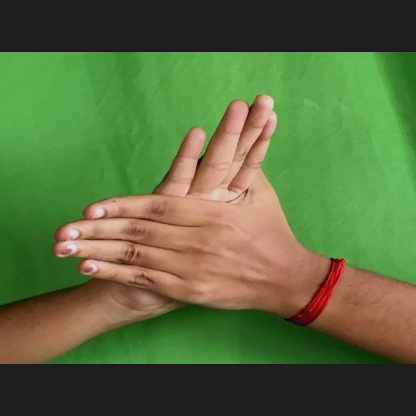
Mudra: Chakra